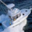
Label: ship